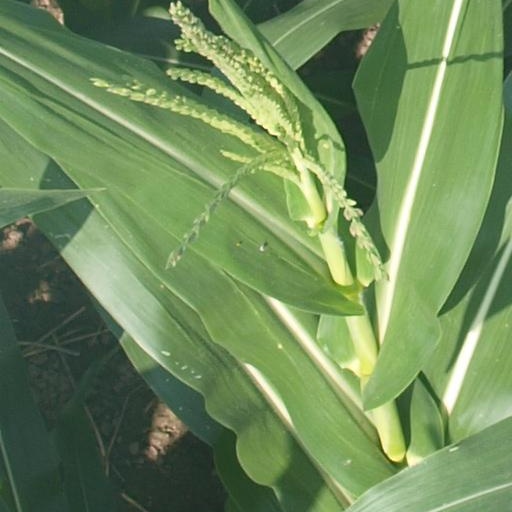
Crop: maize; corn